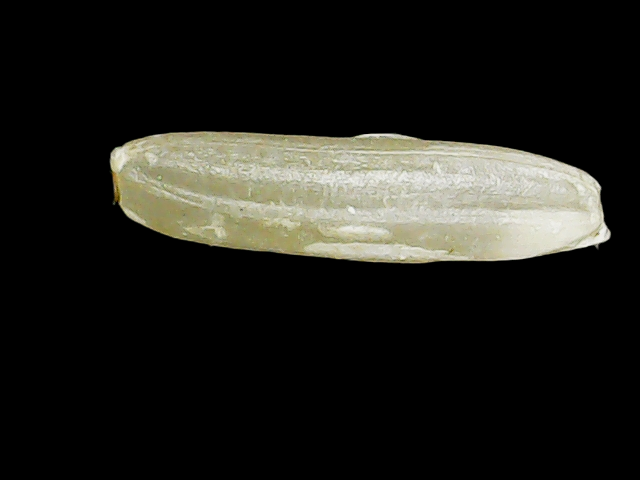
Rice variety: Binadhan16